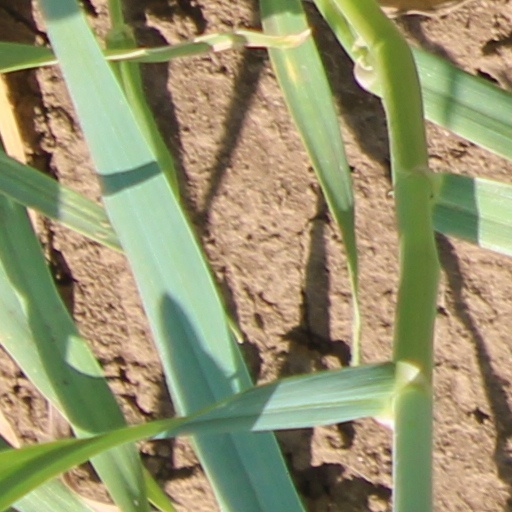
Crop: wheat